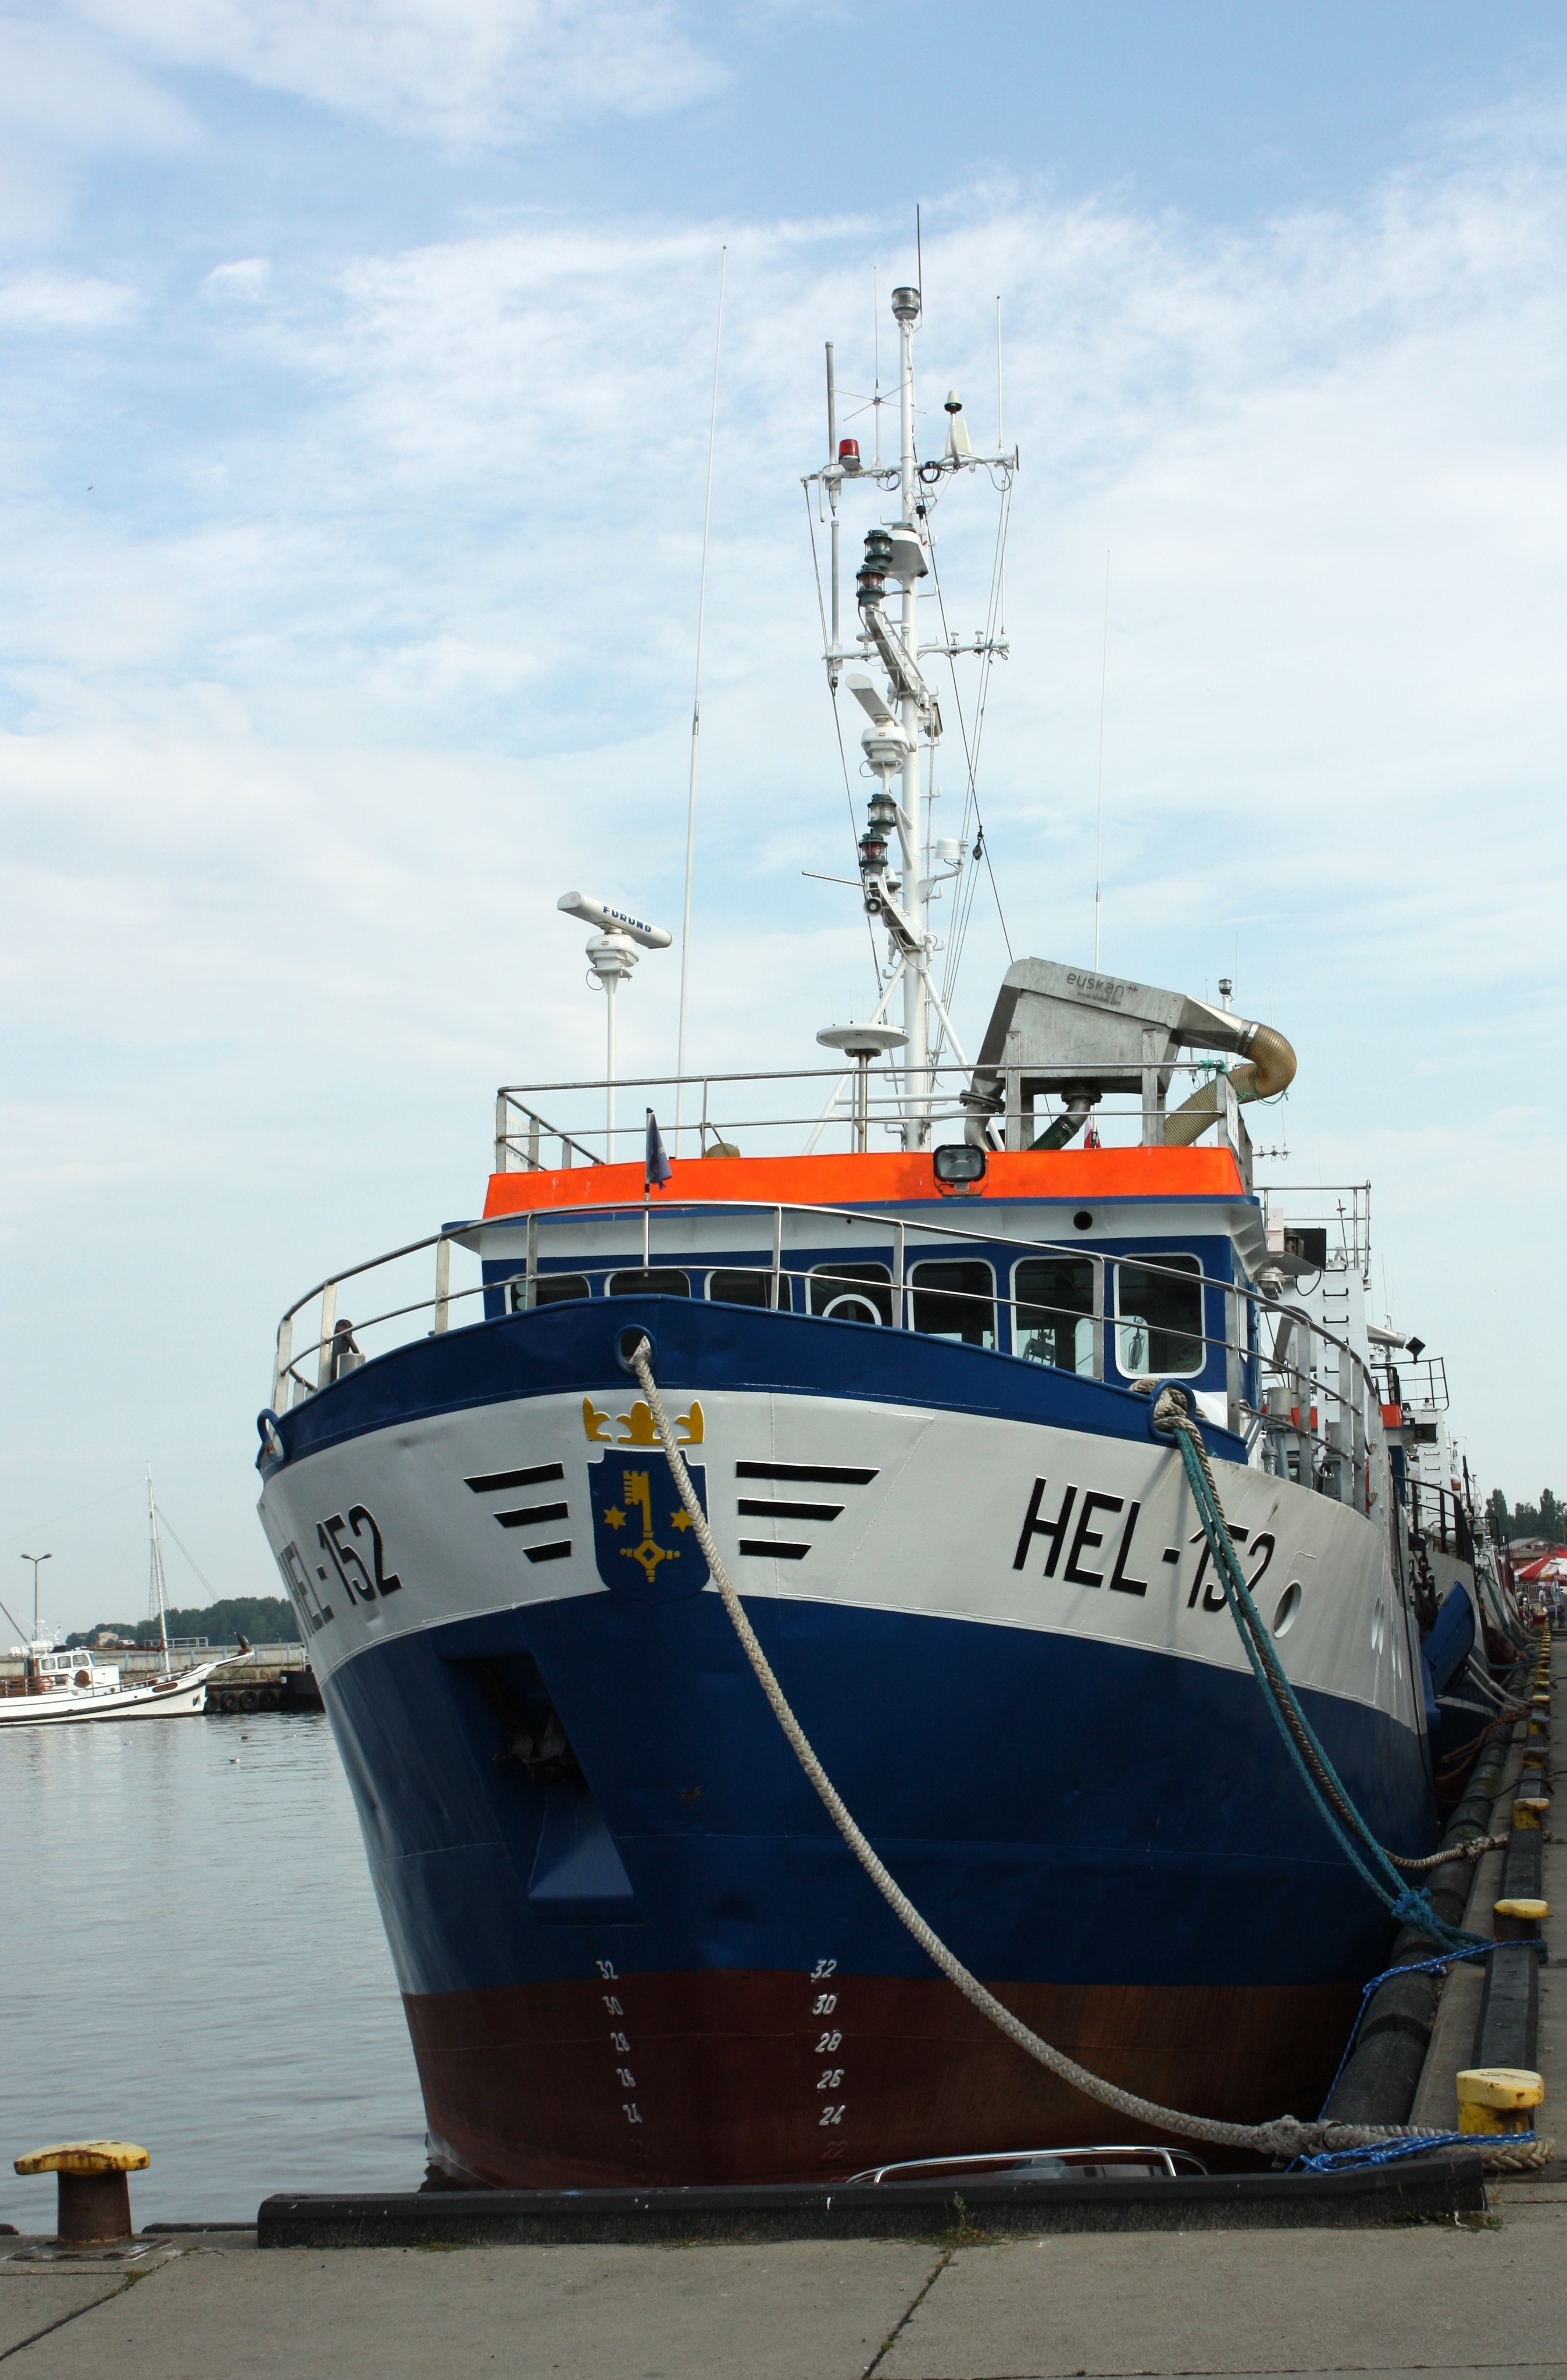
work, sea, coast, ocean, boat, ship, transport, vehicle, fishing, harbor, port, fish, lifestyle, ferry, channel, tugboat, watercraft, cruises, cutter, fishing vessel, the baltic sea, sail boat didn t, hawser, freight transport, the ship, pilot boat, marine fish, fishing trawler, research vessel, anchor handling tug supply vessel, hel peninsula, radars, city of helium